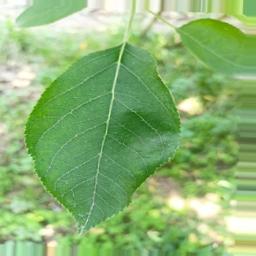
Label: Healthy